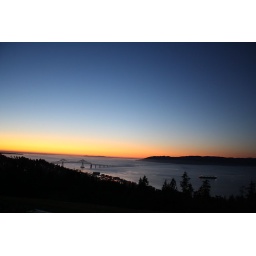
taken in astoria of the astoria bridge and/or the columbia river